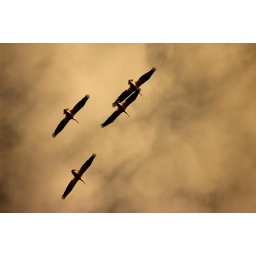
birds flying high above the ecological reserve in newport.